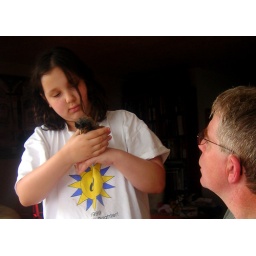
158/365: chicken in the house